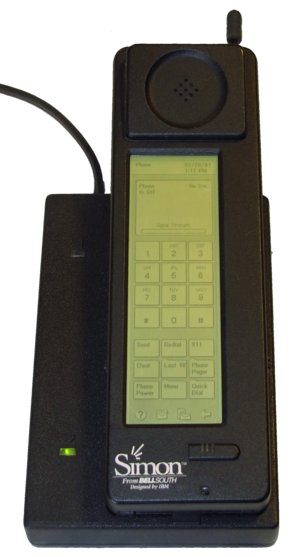
L'IBM Simon est le premier smartphone et téléphone mobile à écran tactile de l'histoire. Il est présenté au COMDEX de Las Vegas de 1992. Il est le premier exemple d'appareil combinant plusieurs fonctions très différentes. Il dispose d'un service de messagerie, peut recevoir des fax et servir de PDA. Il est par ailleurs équipé d'un traitement de texte rudimentaire.